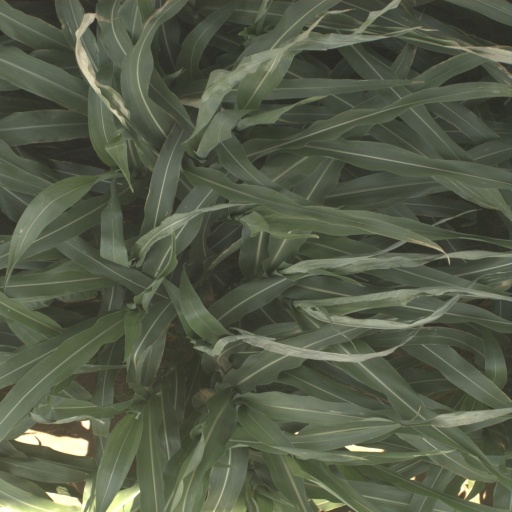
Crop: sorghum